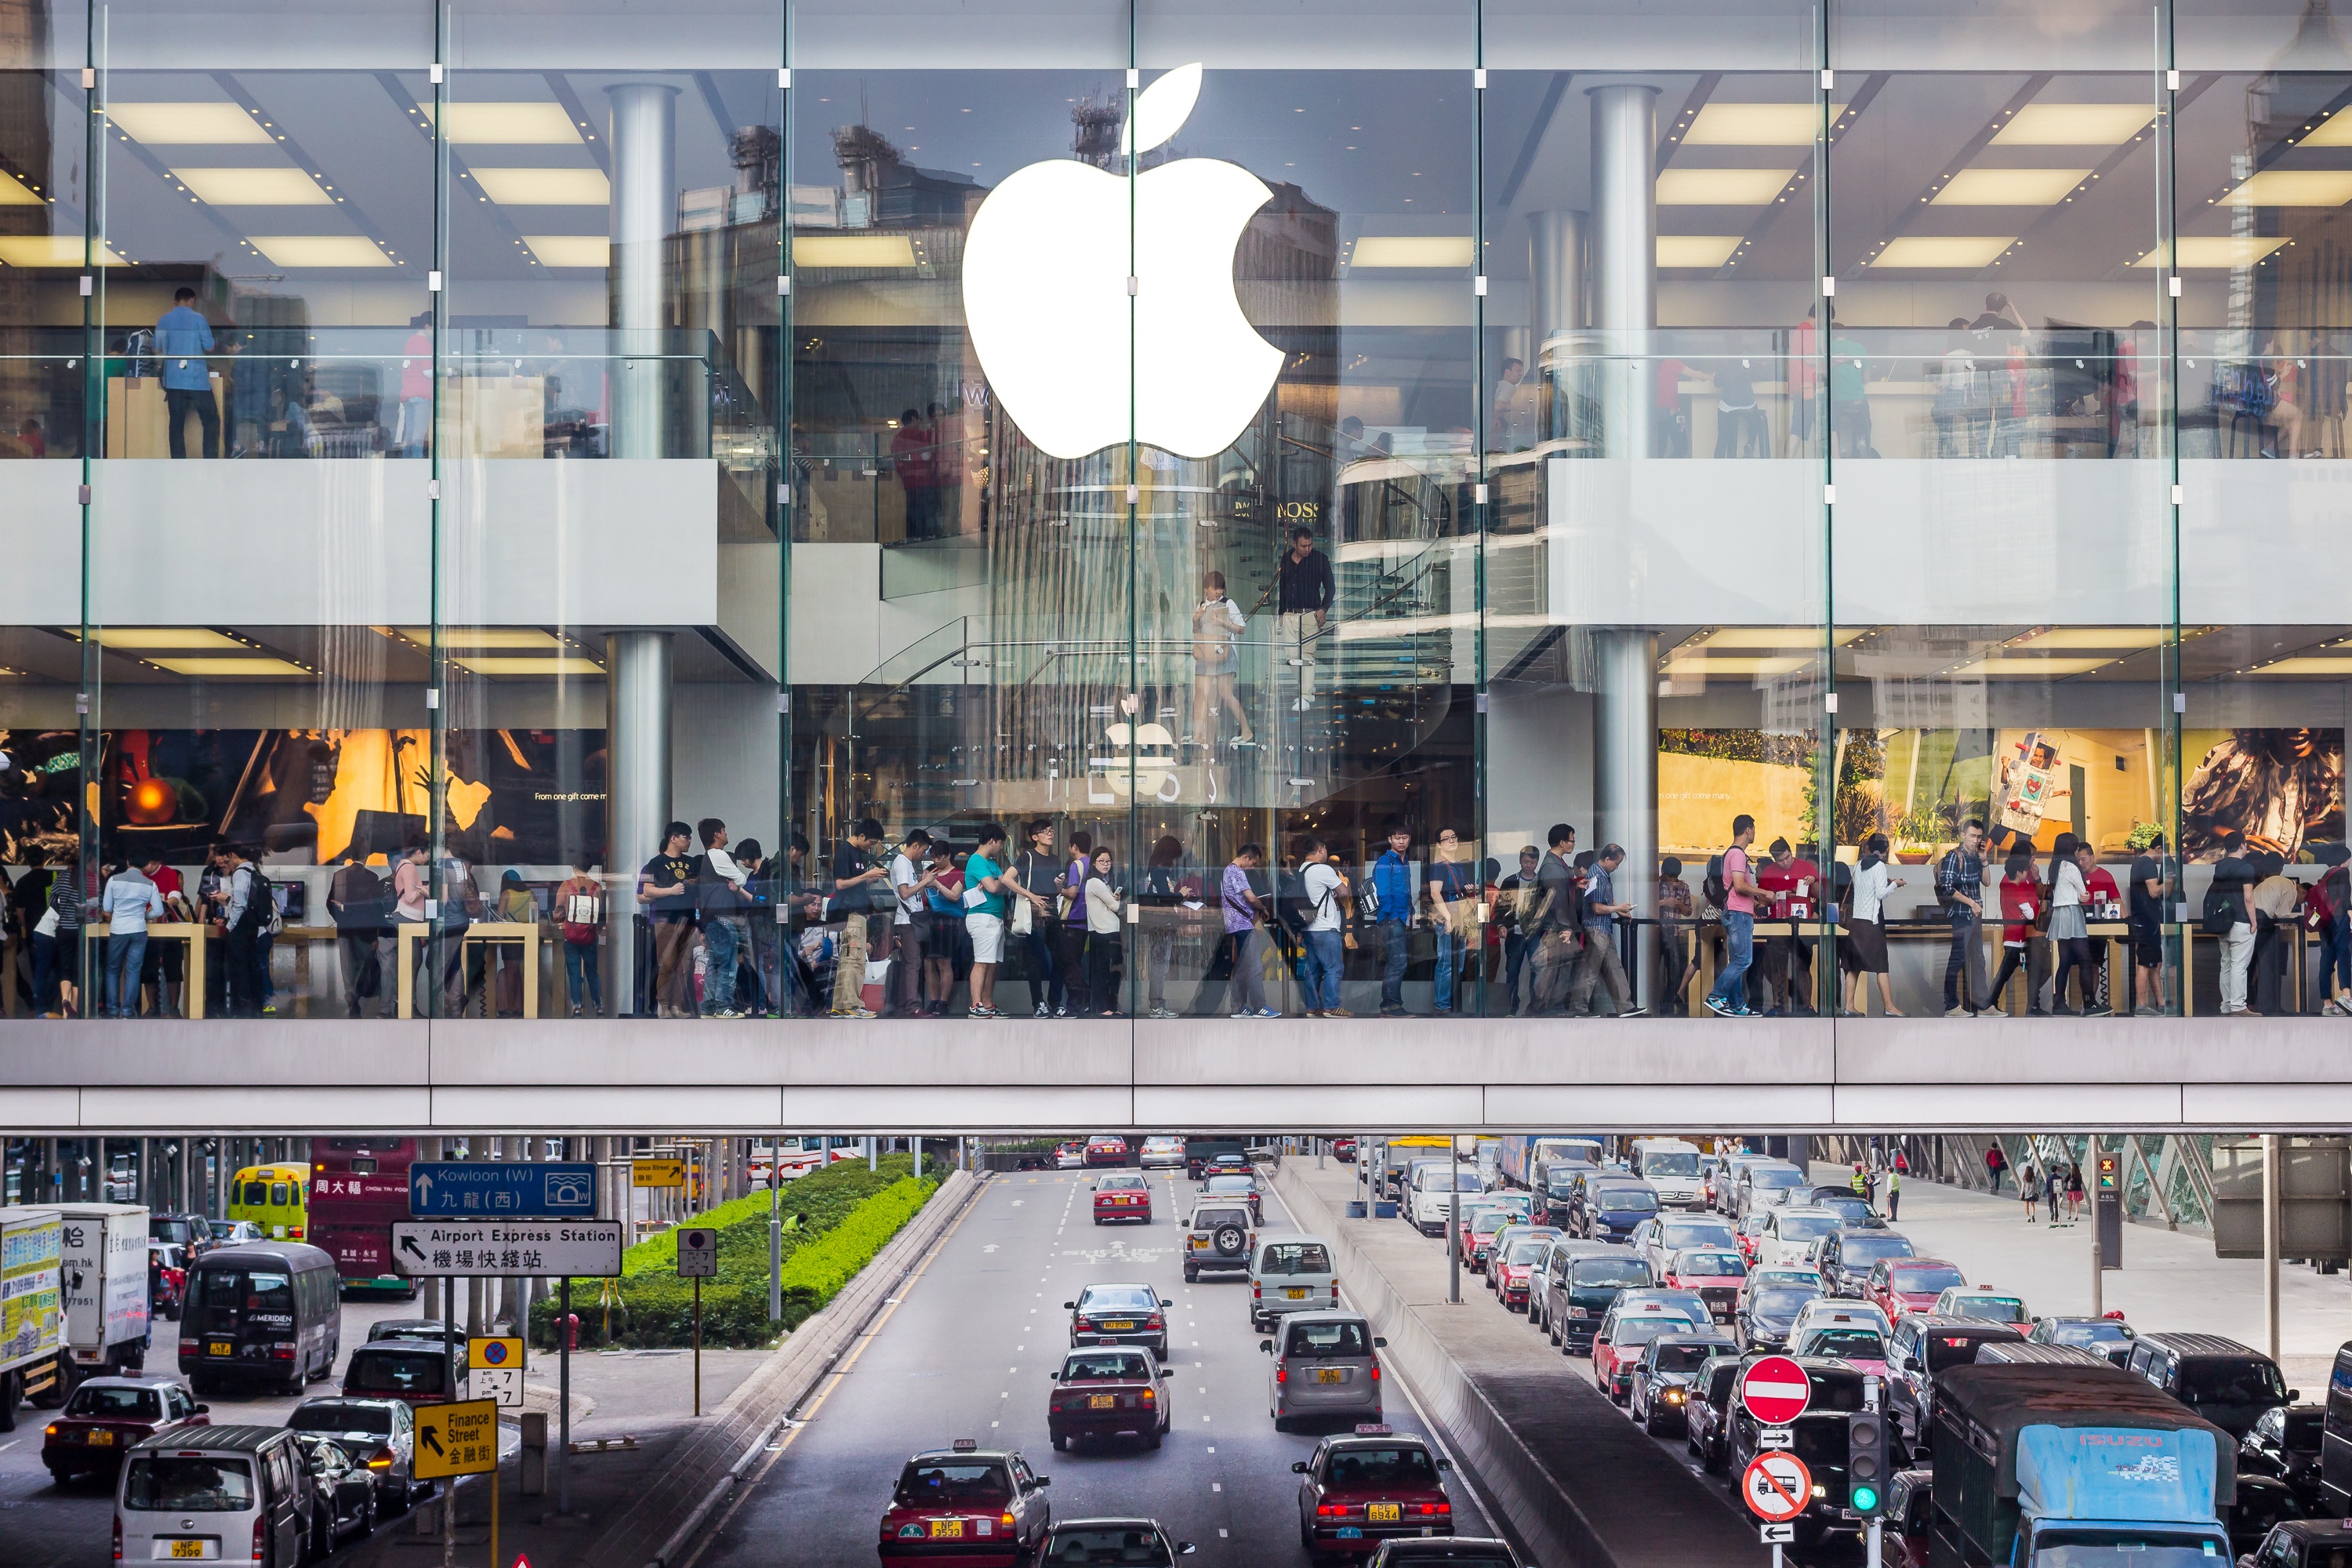
apple, architecture, structure, people, store, vehicle, religion, church, shopping, merchandise, hong kong, customer, indoors, happiness, sports, racing, underpass, race track, commerce, motorsport, consumerism, corporation, formula one, auto racing, sport venue